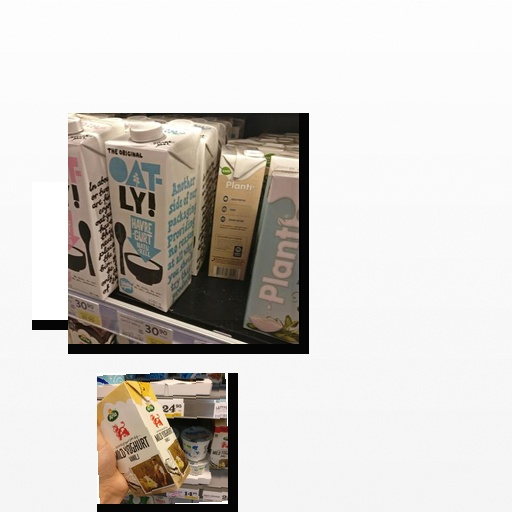
Food items: vanilla_yogurt, oatghurt, beetroot